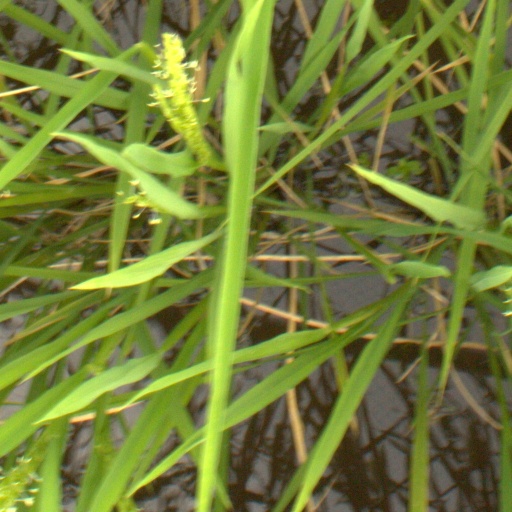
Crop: rice